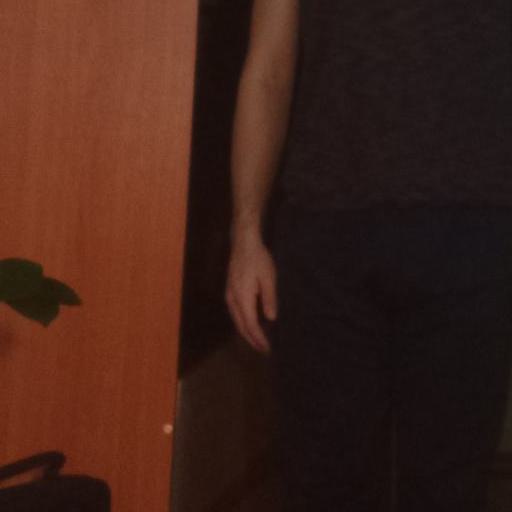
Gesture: no_gesture